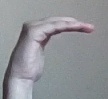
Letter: haa